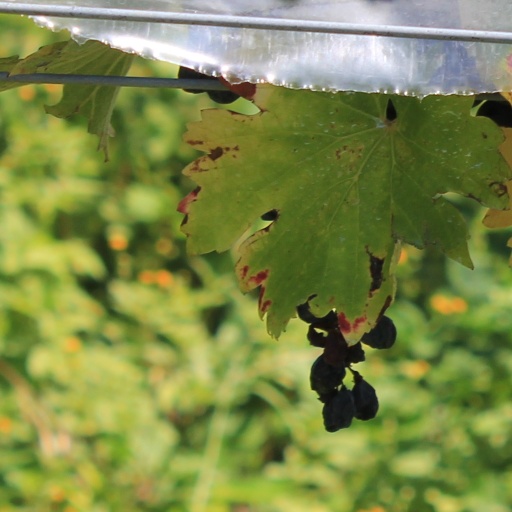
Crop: grape